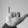
ASL letter: Y